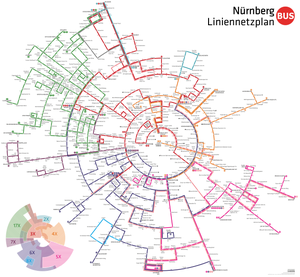
Réseau des bus de Nuremberg